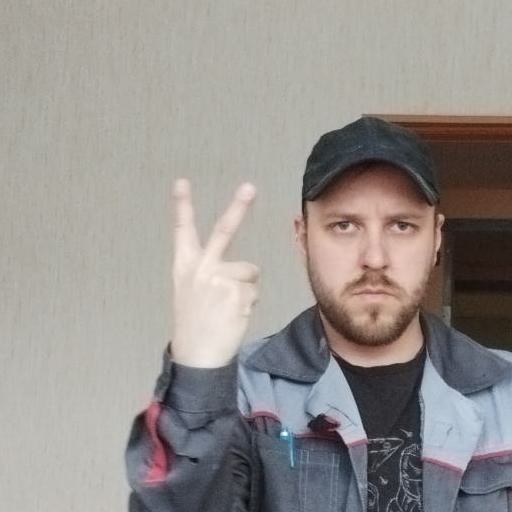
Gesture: peace_inverted